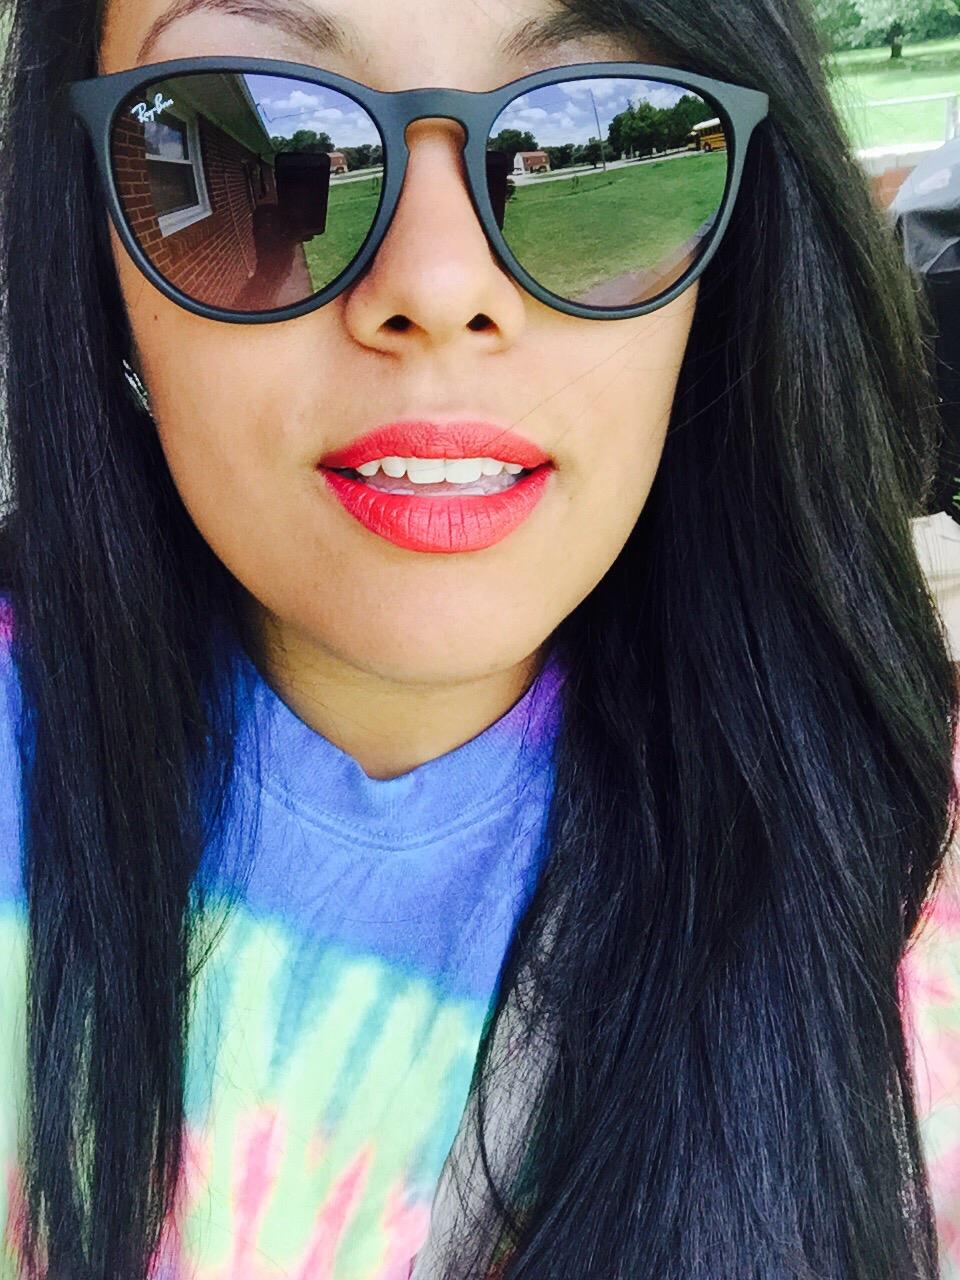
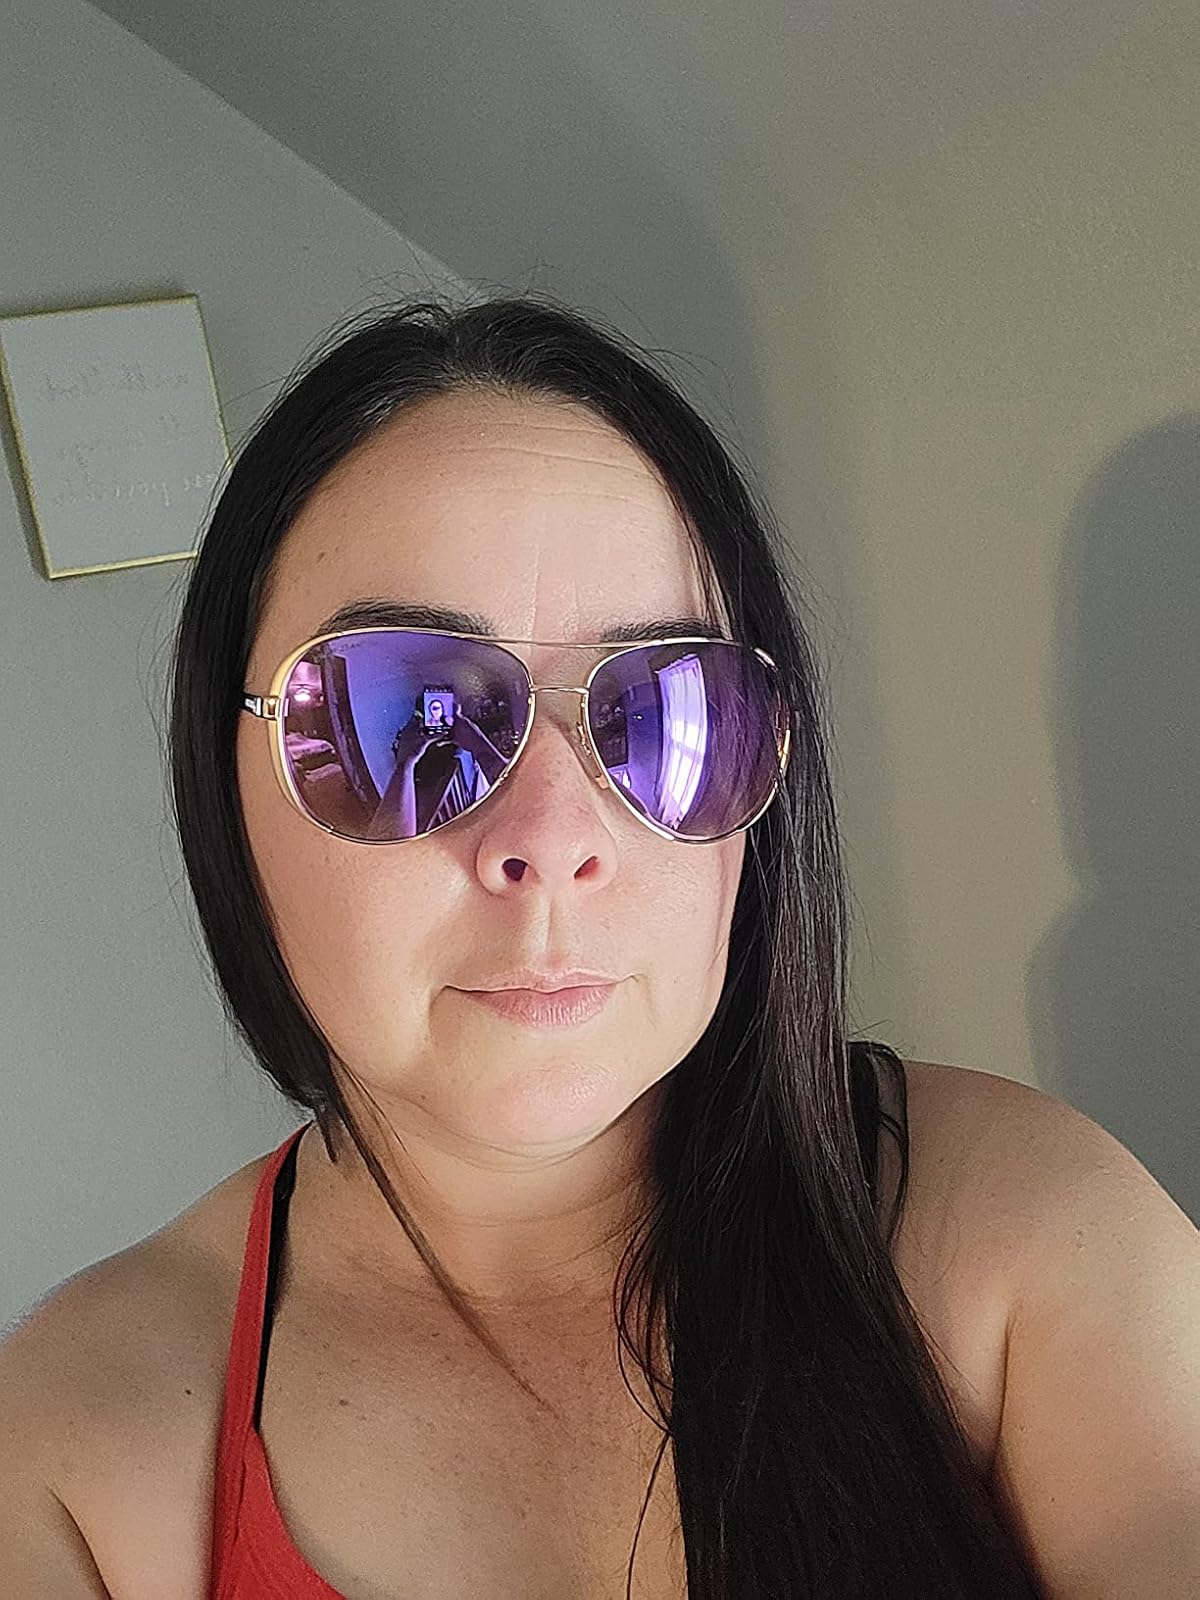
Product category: accessories_sunglasses
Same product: no